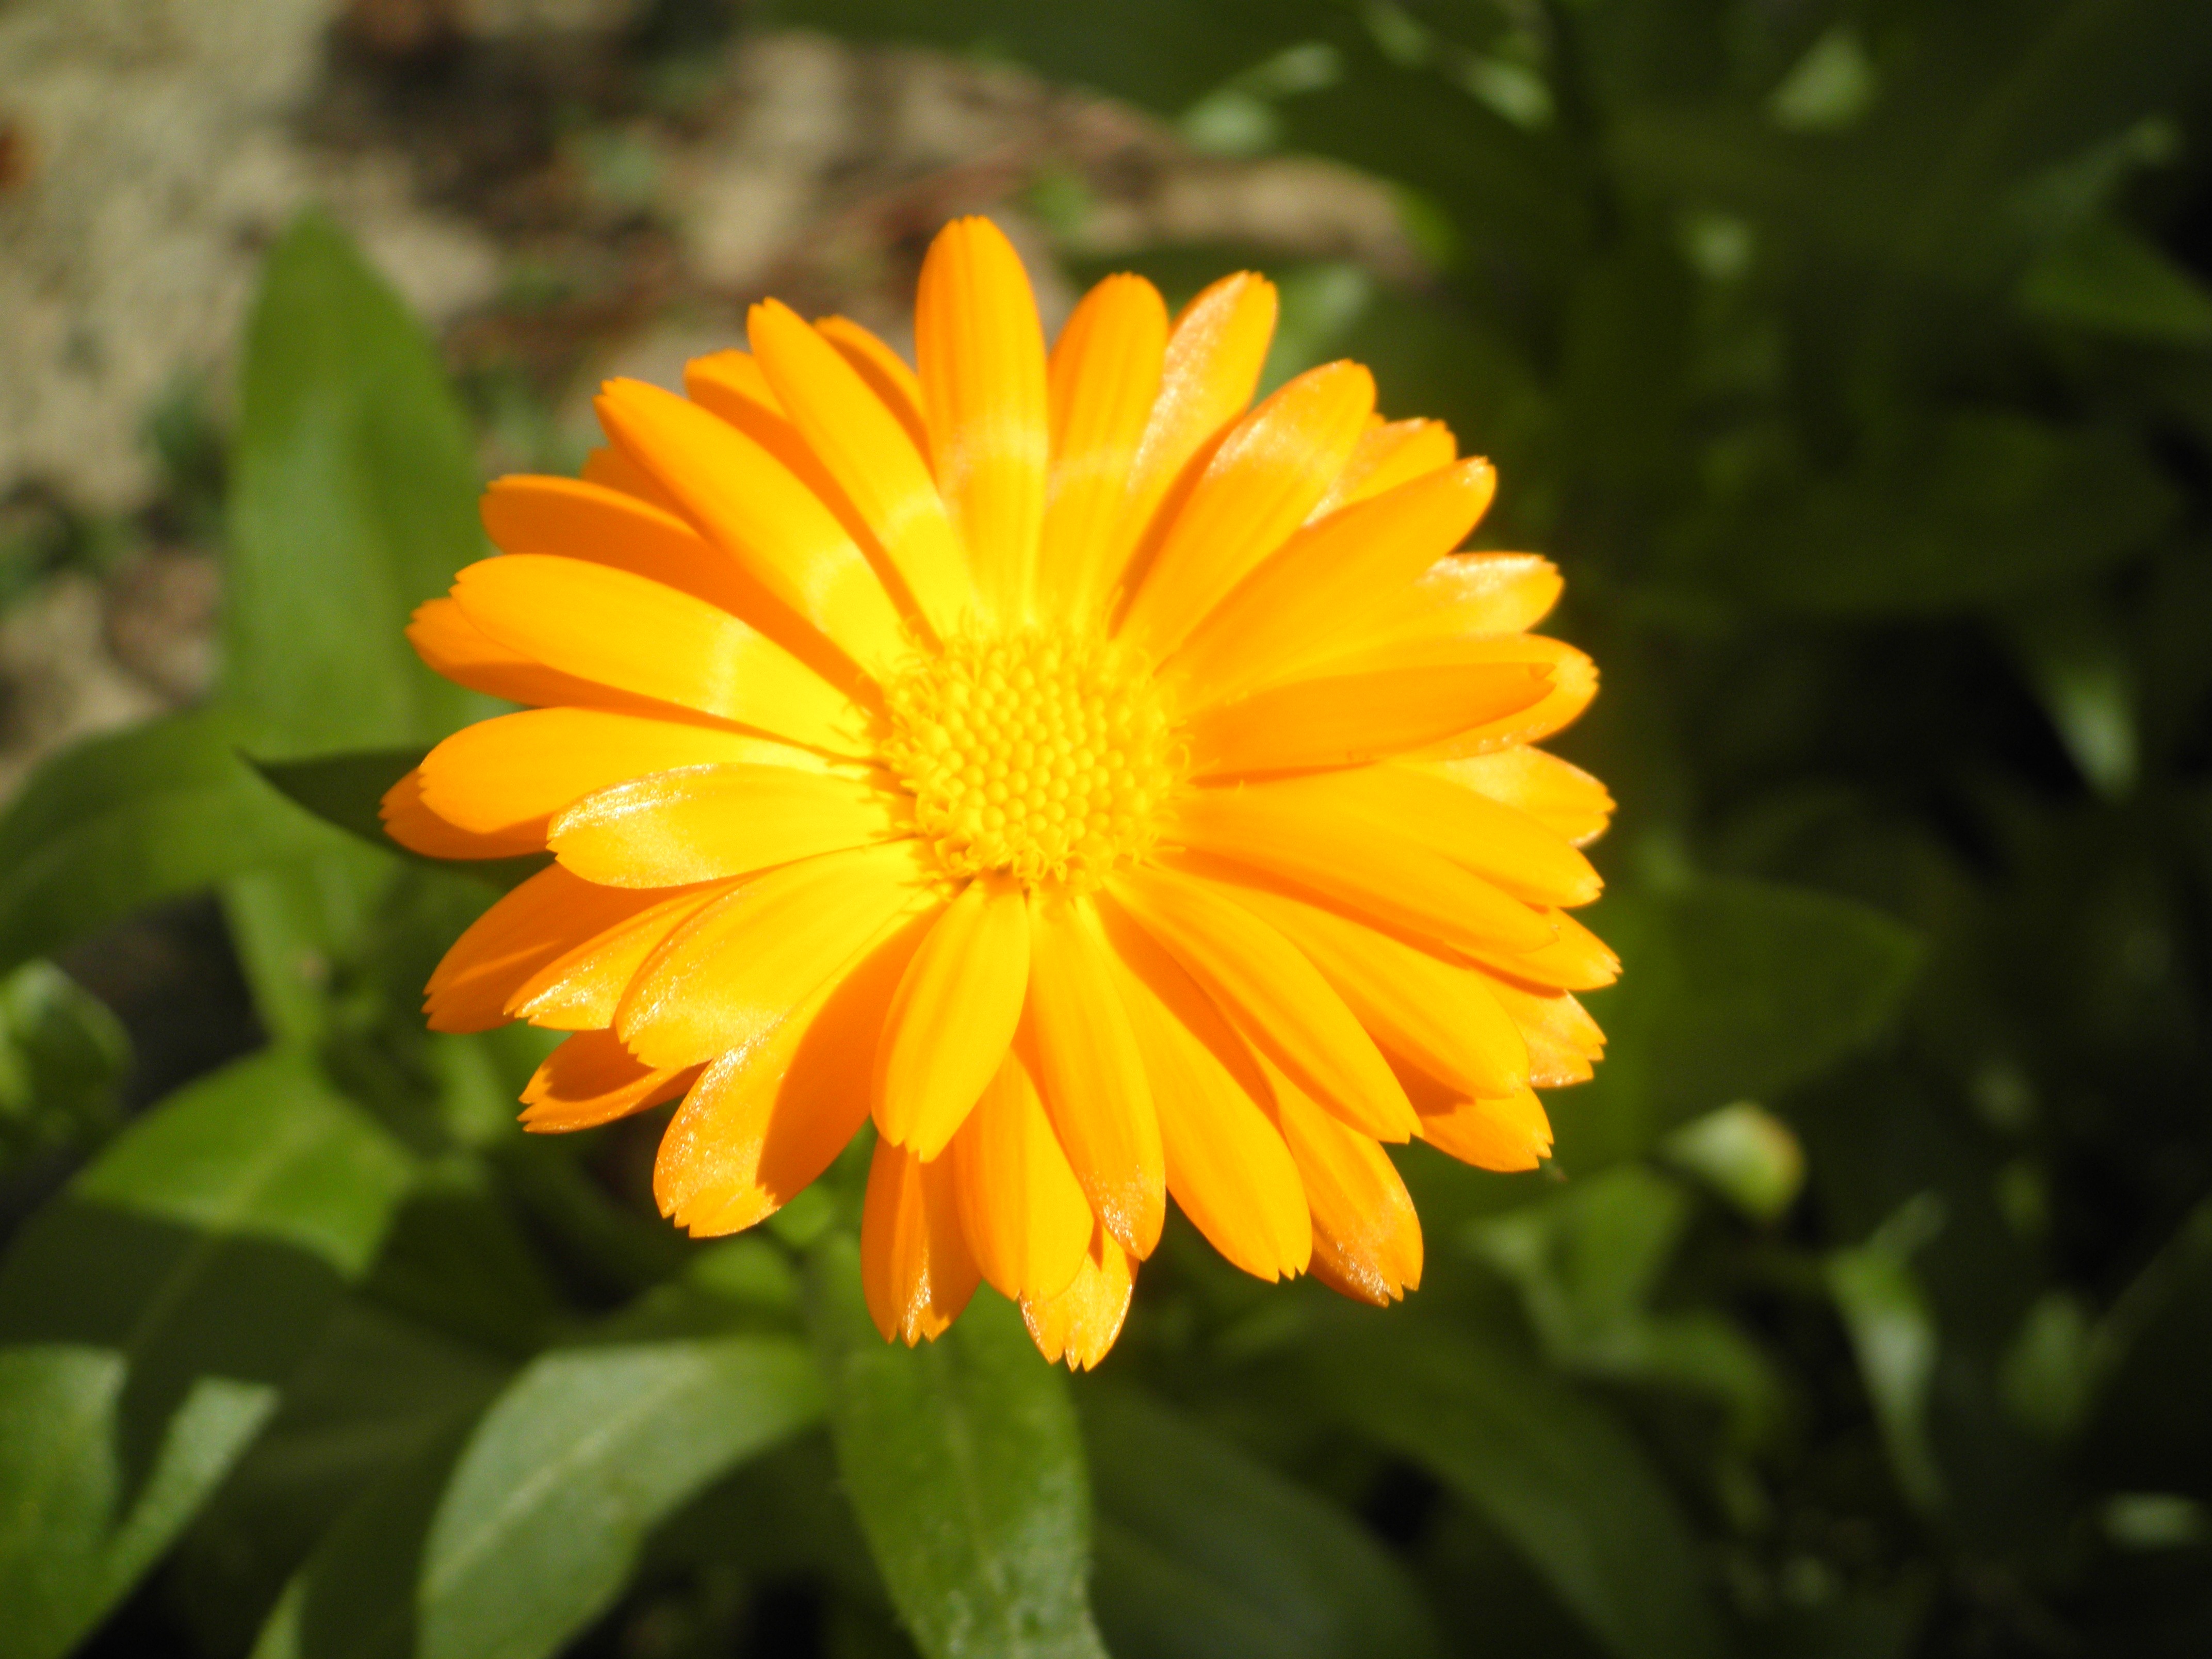
nature, plant, flower, petal, daisy, herb, botany, yellow, garden, flora, wildflower, macro photography, flowering plant, daisy family, calendula, annual plant, land plant